Hans Peter Holm

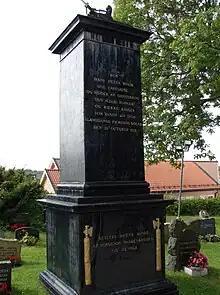
Memorial in Langesund Churchyard for Hans Peter Holm. The inscription (translated) reads: For Hans Peter Holm, Sea Captain and Knight of the Dannebrog, the honoured citizen and brave warrior who found his death in the waves of Langesund Fjord 26 October 1812. This memorial was raised by his grieving comrades-in-arms and friends.

Following the catastrophic loss of "Najaden", Holm assumed command of a squadron of gunboats based in Sandøyasund. Orders to take over the command of a French ship-of-the-line, "L'Albanais", were sent to him but never received as, on 26 October 1812, he was overcome in a storm in Langesundsfjord and drowned. A single iron column now stands to his memory in Langesund Churchyard, where he was buried with full military honours.